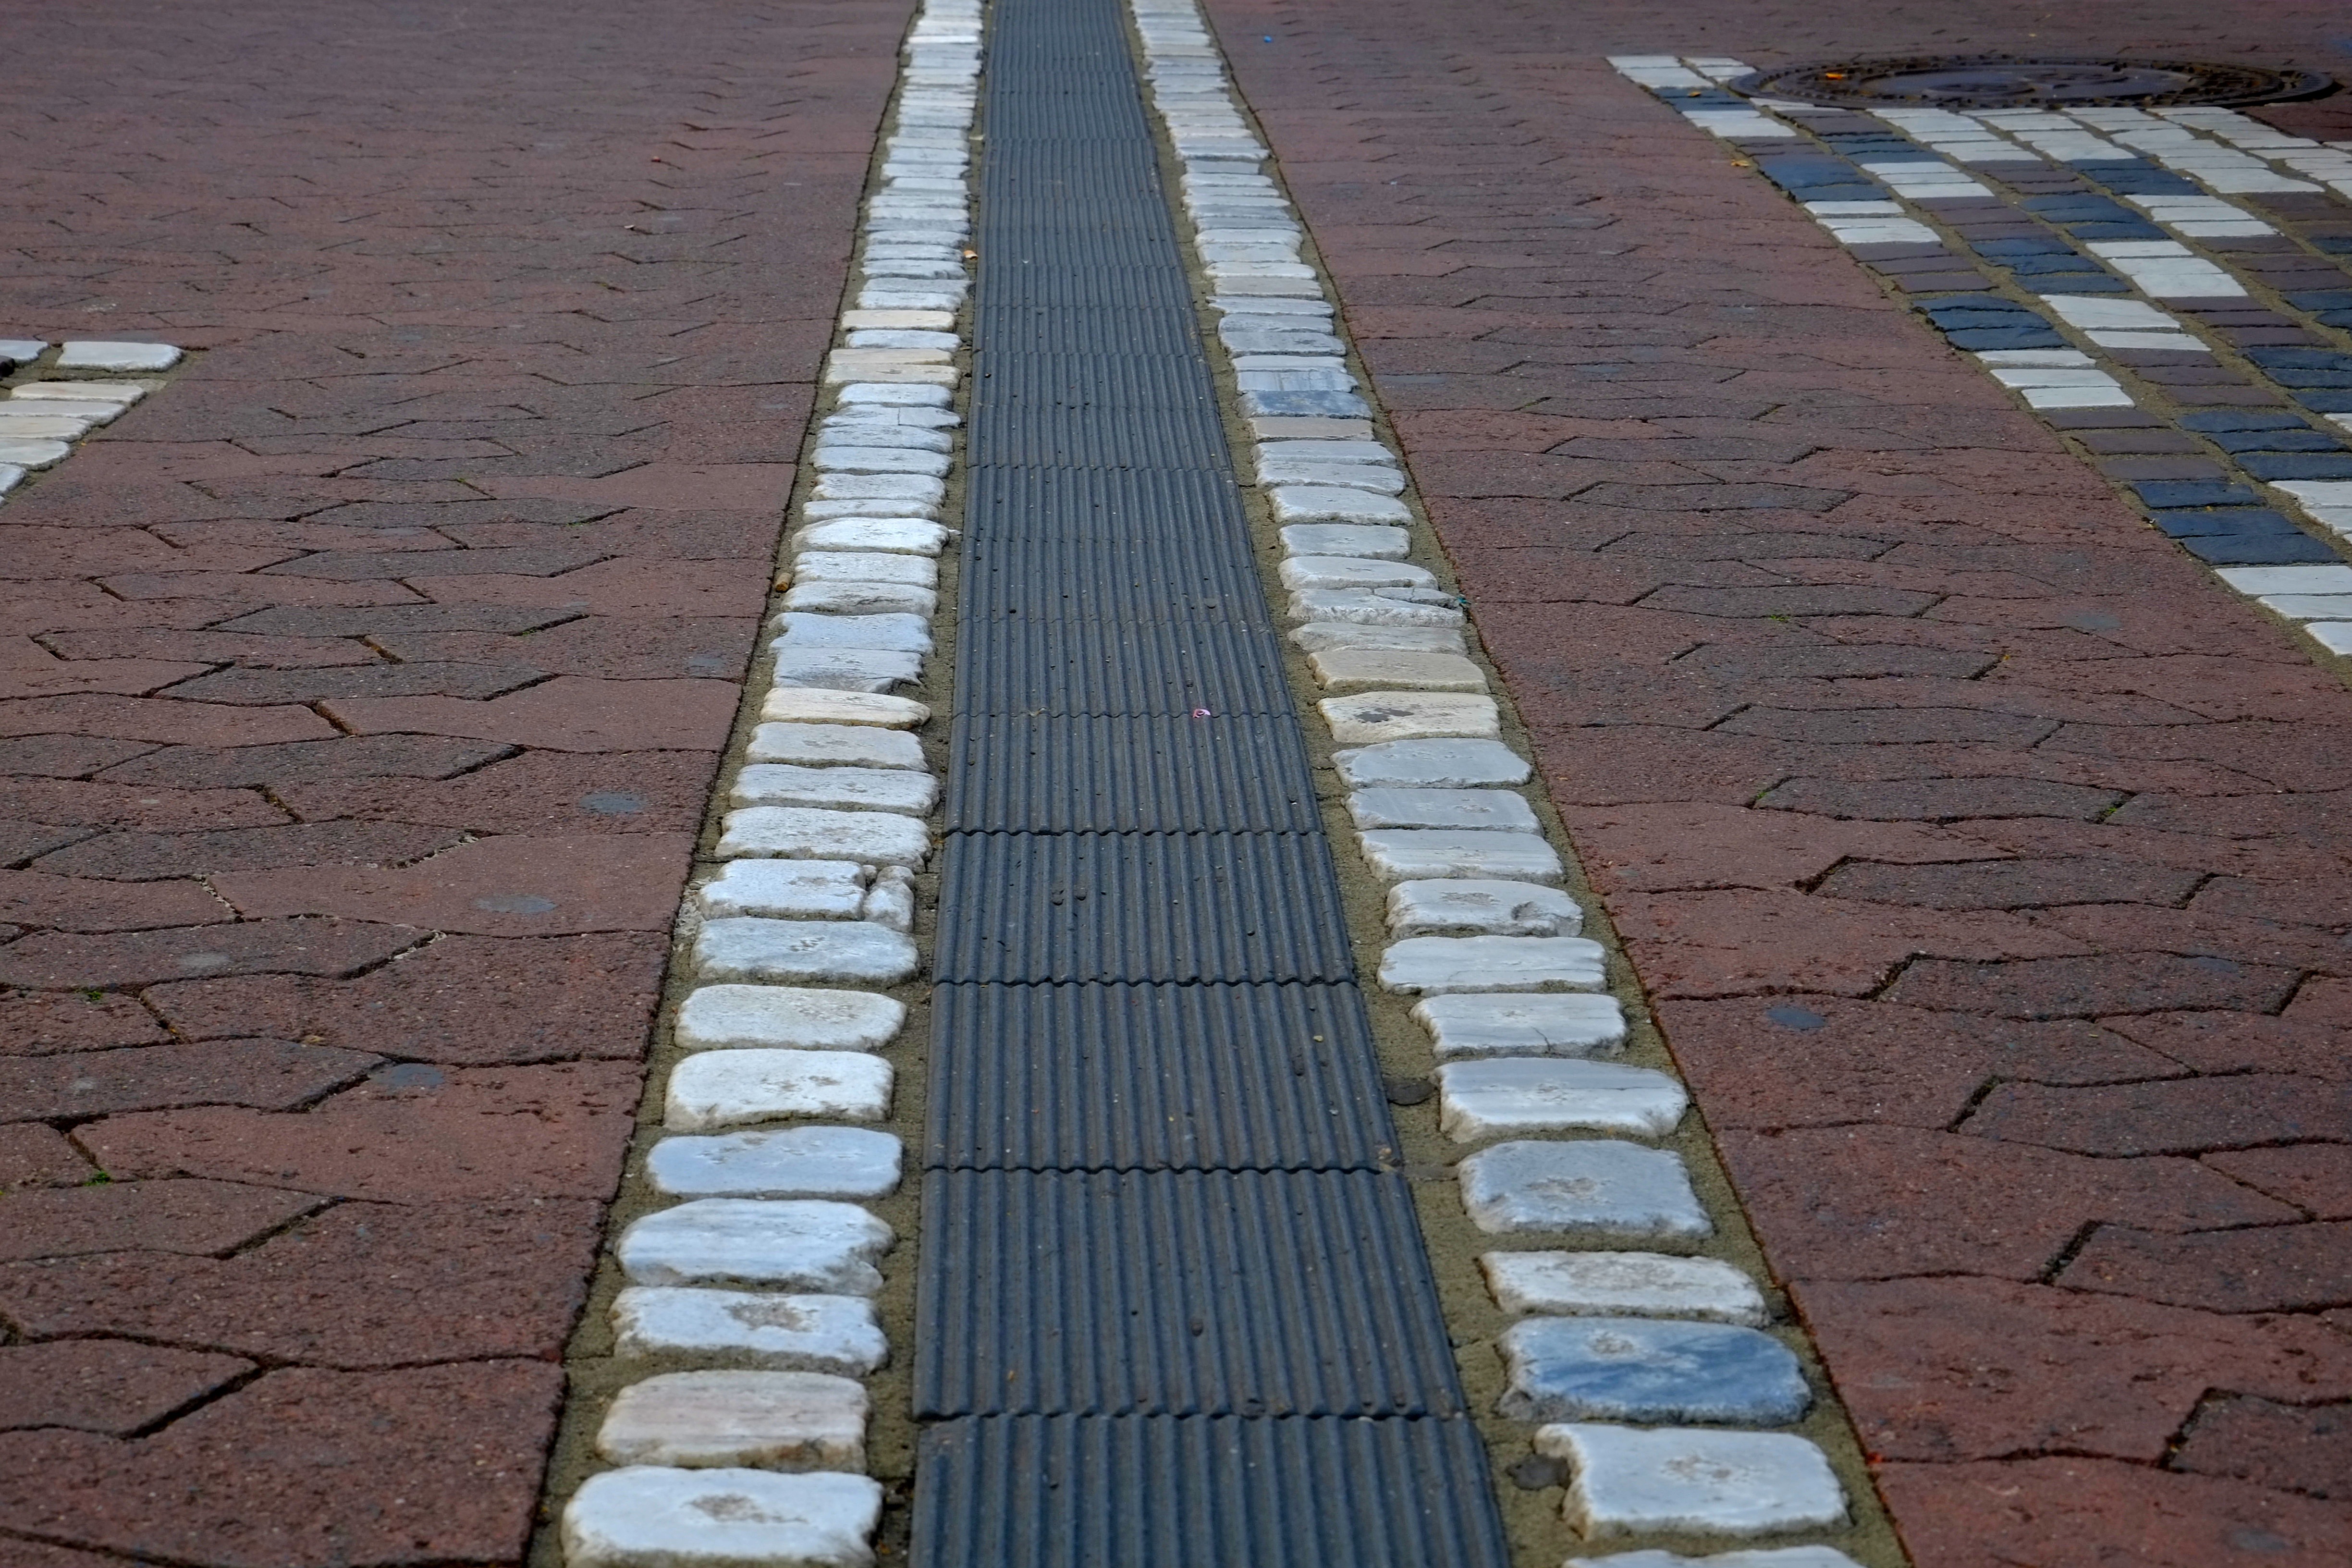
abstract, structure, road, ground, sidewalk, floor, roof, cobblestone, wall, asphalt, pavement, walkway, downtown, pattern, line, colorful, brick, lane, street scene, material, patch, stones, brickwork, away, cobblestones, paving stones, flooring, road construction, construction material, small patch, road surface, outdoor structure